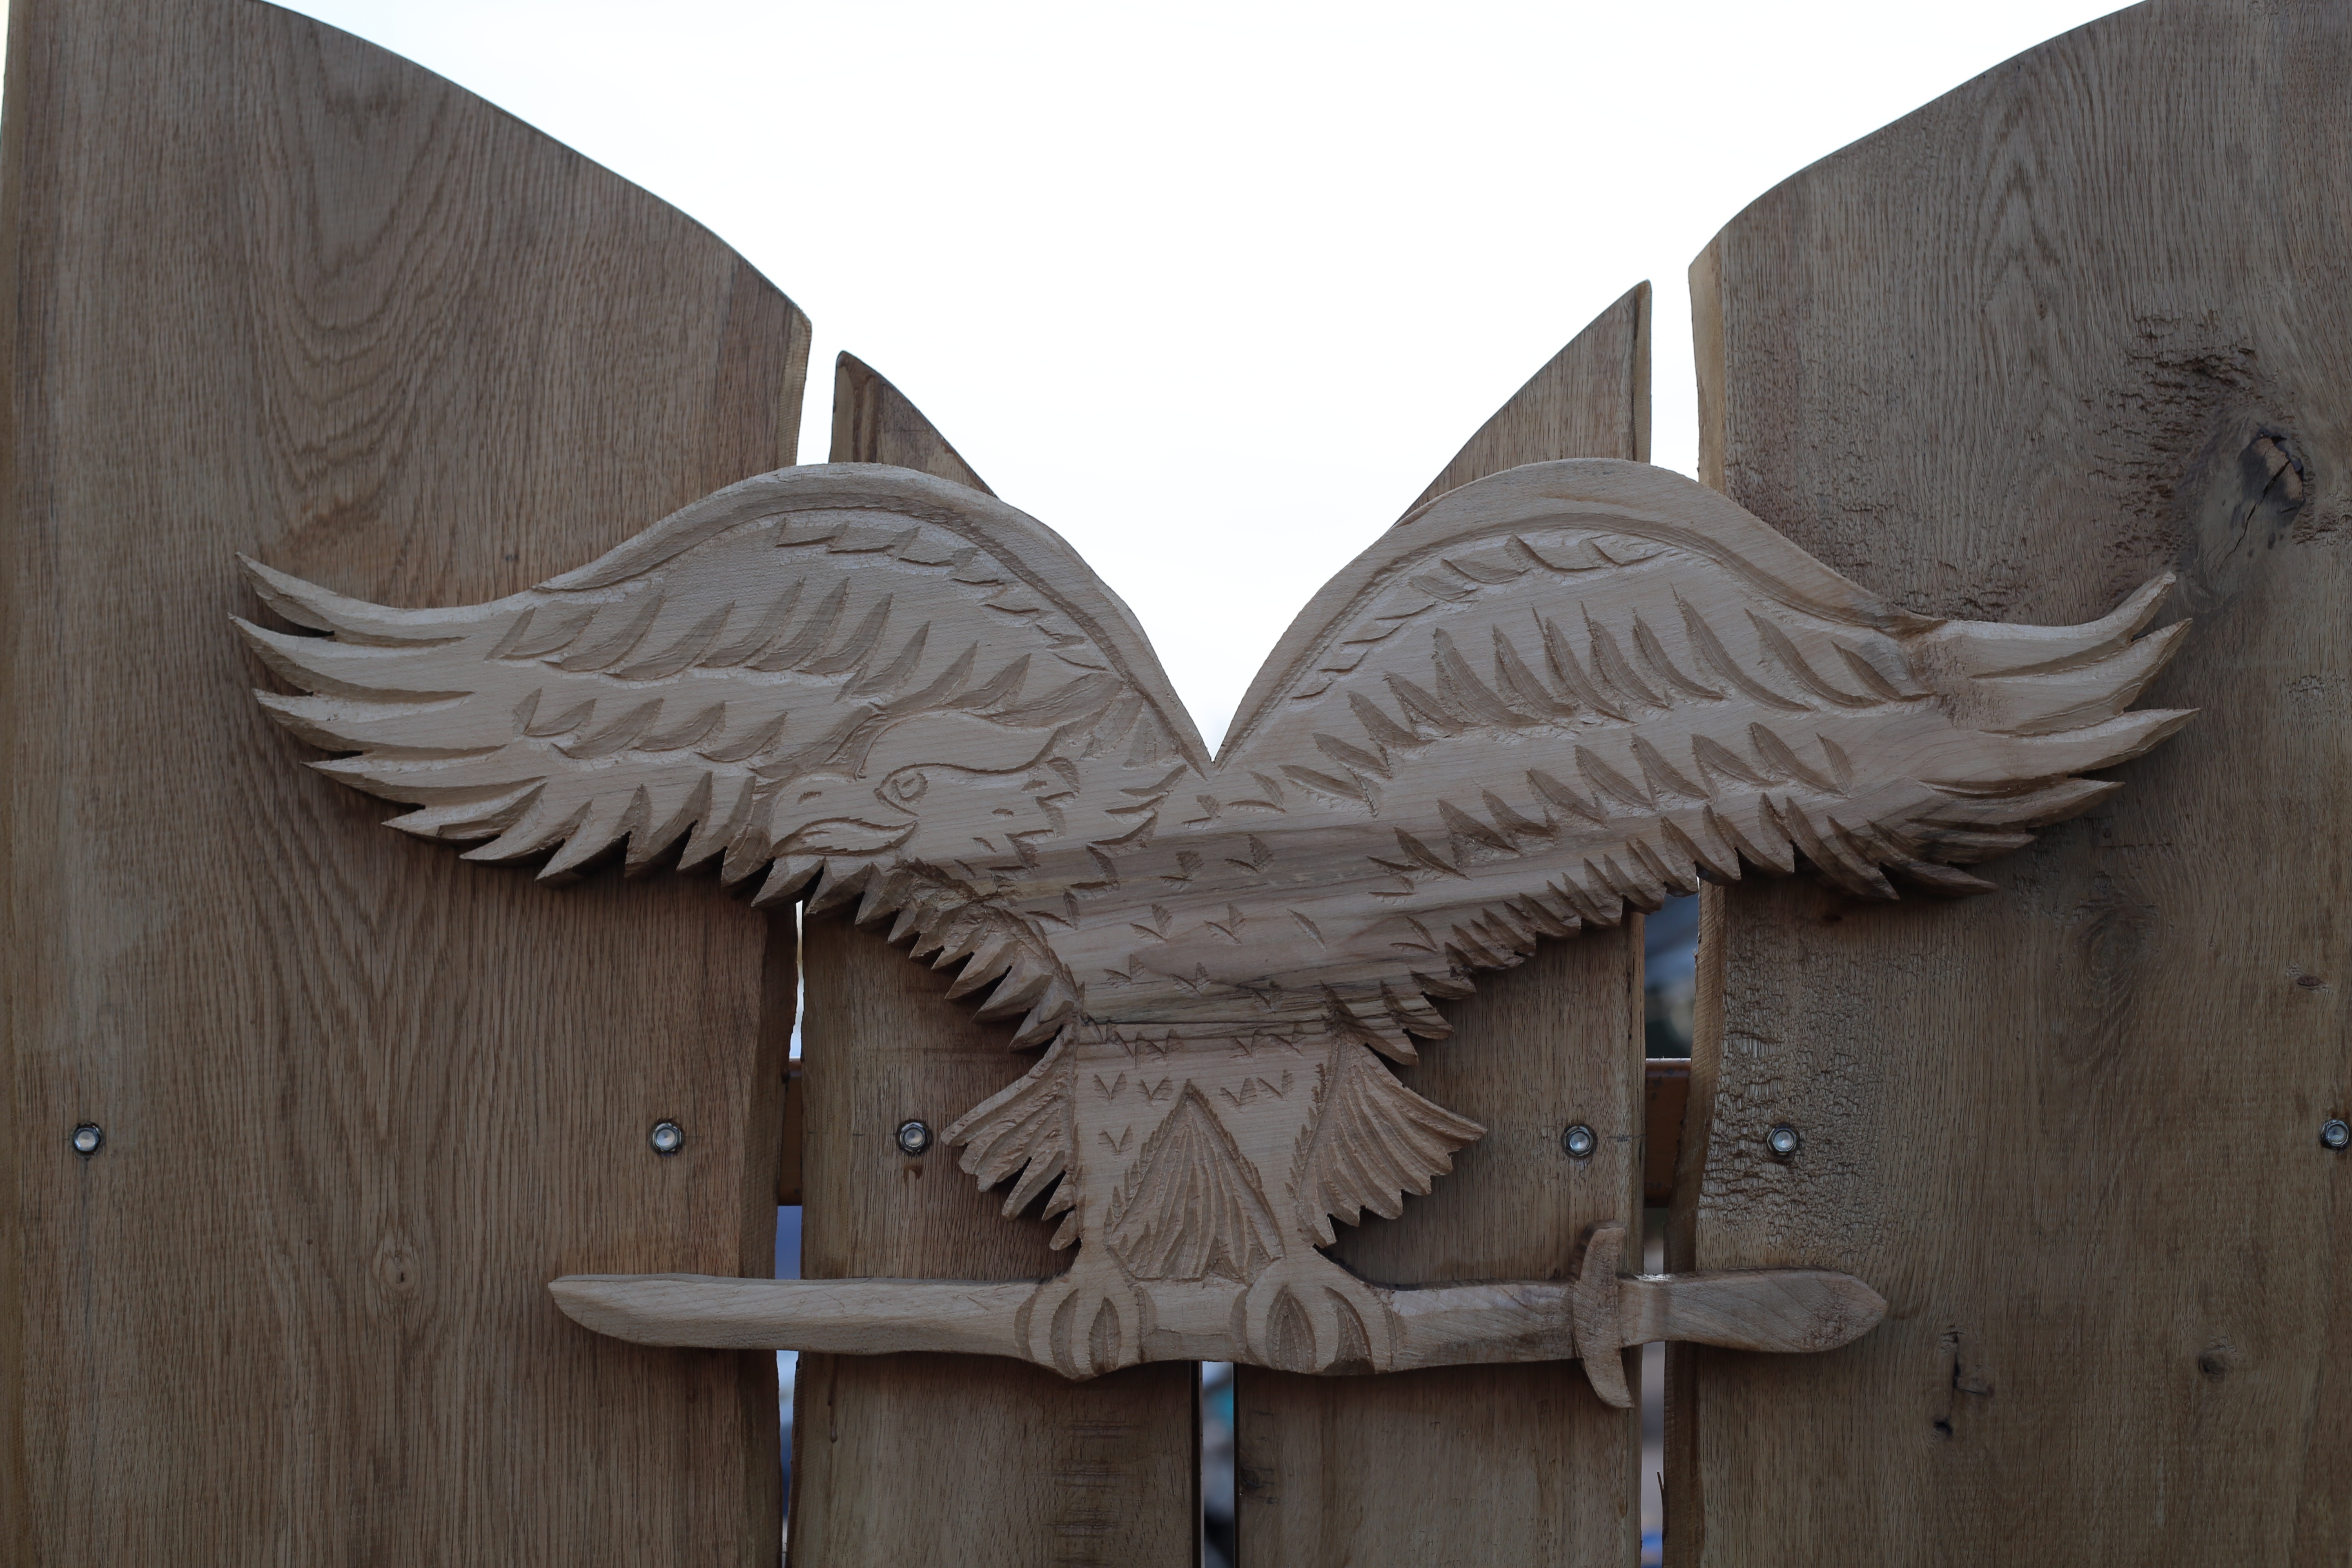
bird, wing, fence, wood, eagle, decor, bird of prey, sculpture, art, wings, handmade, carving, sas, coat of arms, perching bird, turul bird